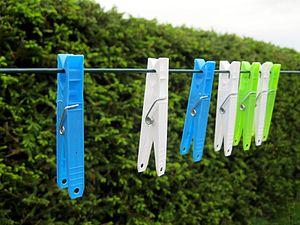
Pinces à linge Español: Pinzas para la ropa Italiano: Mollette Русский: Прищепки для белья Dansk: tøjklemmer